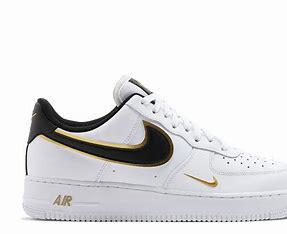
Brand: Nike
Model: Force 1 LV8